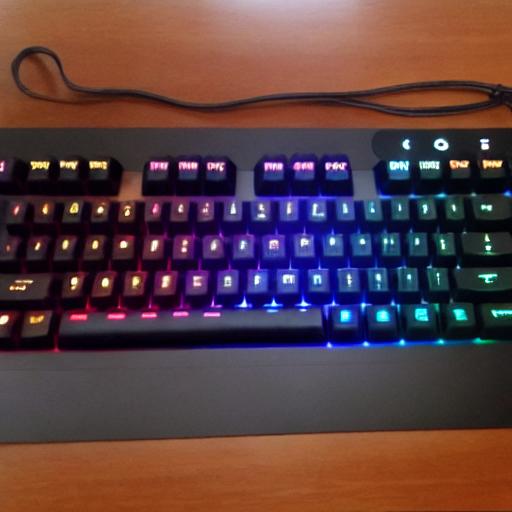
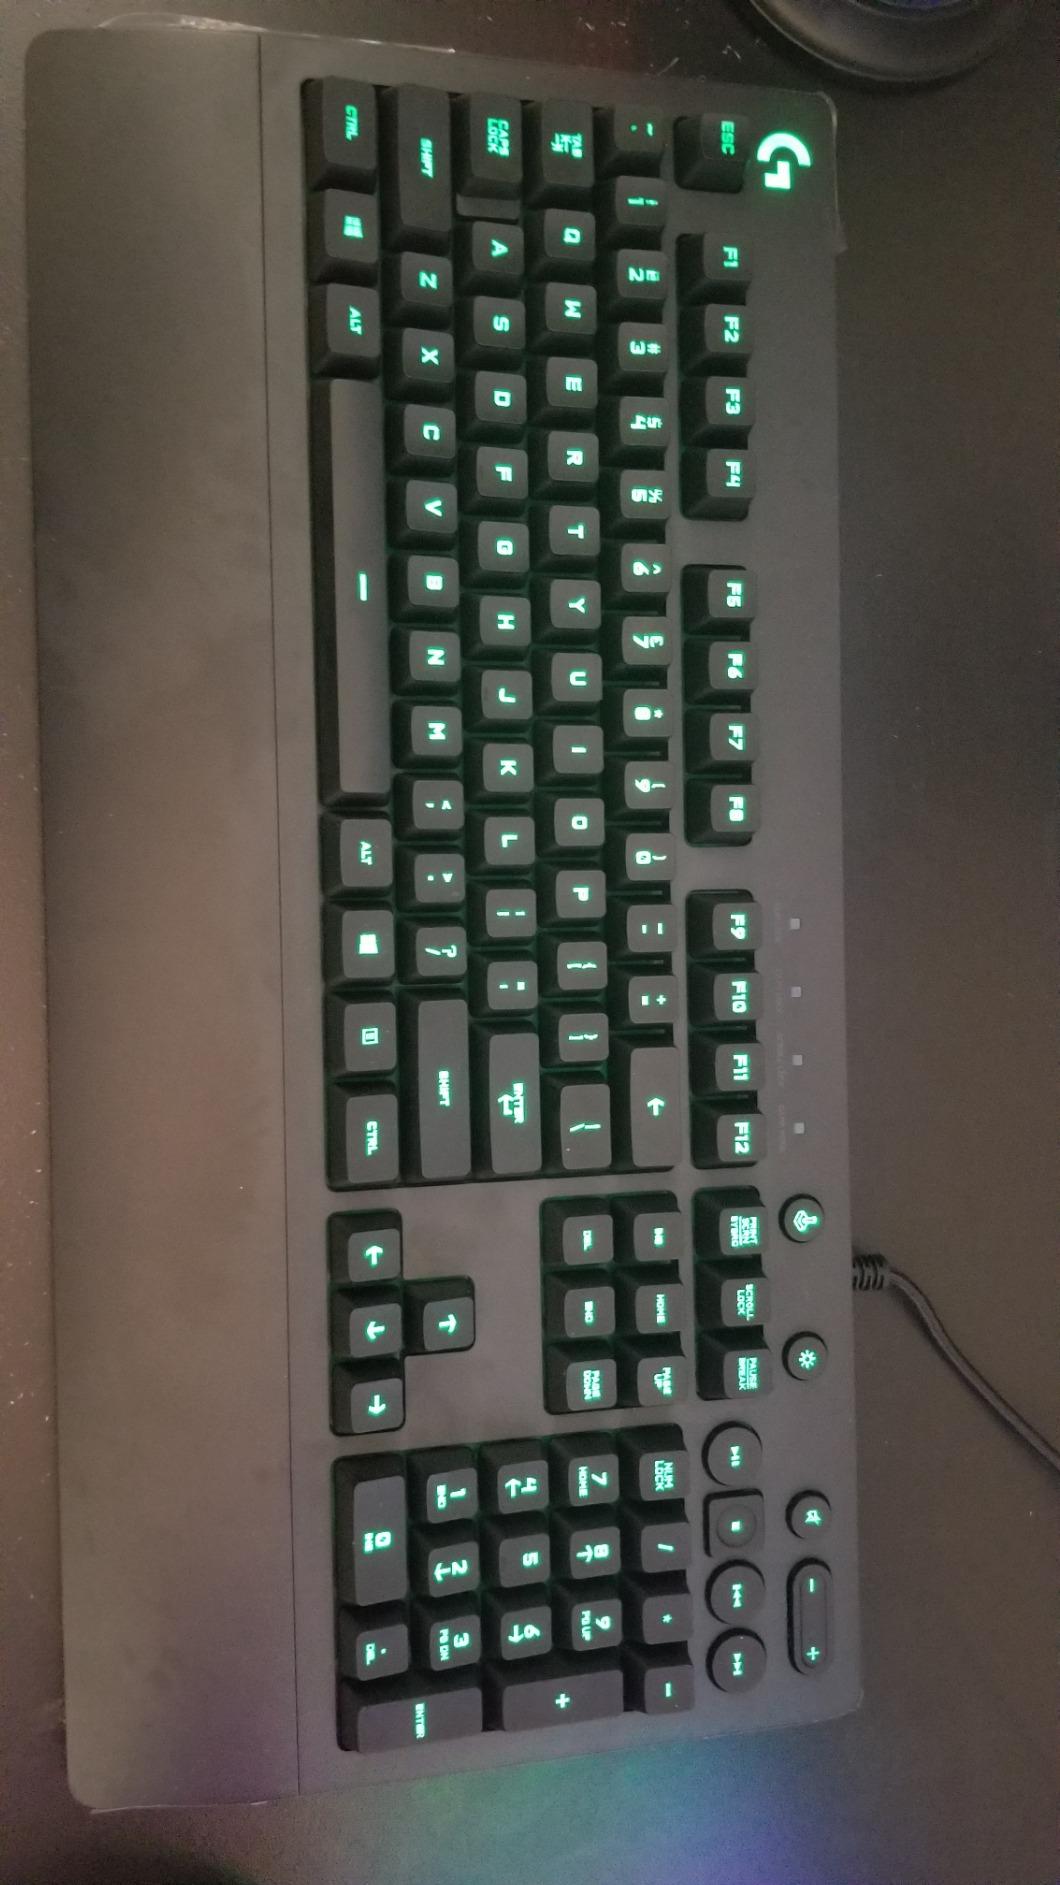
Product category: keyboard
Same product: no